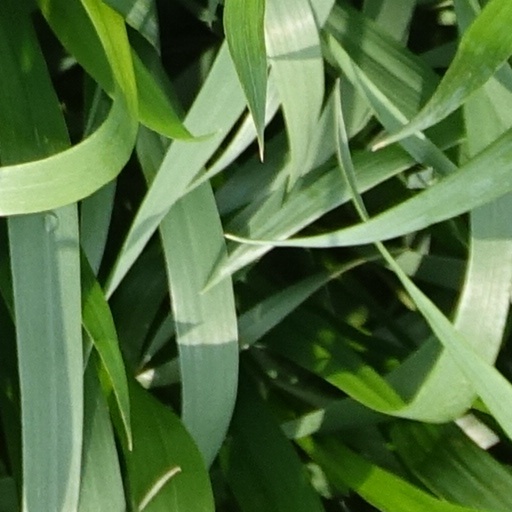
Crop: wheat